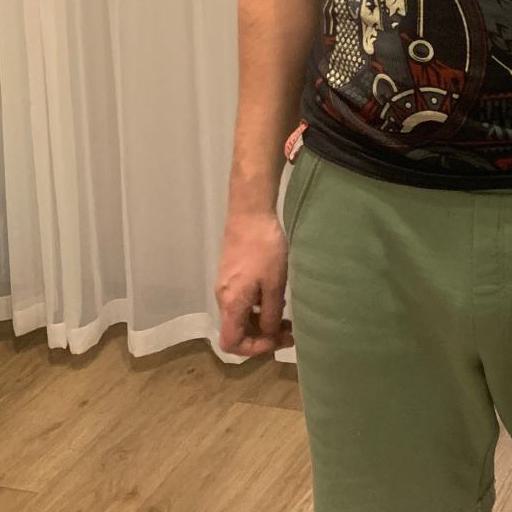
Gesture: no_gesture